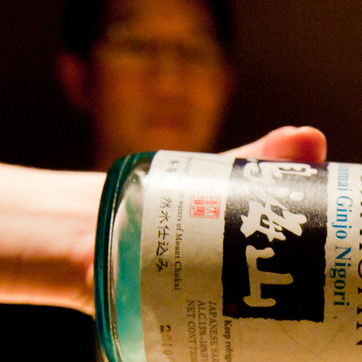
Material: paper